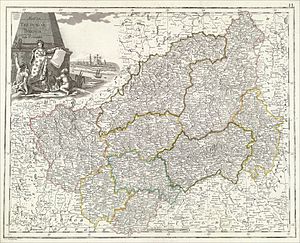
Tver guvernement
Kort fra 1800.
Tver Guvernement lå centralt in den europæiske del af Rusland. Guvernementet blev oprettet i 1796 og eksisterede frem til 1929, hvor det blev til Tver oblast.